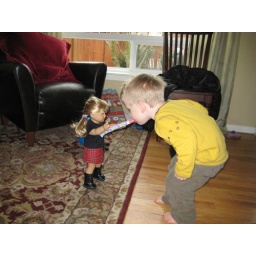
sirus knocked the punk rock american girl over